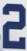
Number: 2